The Carpetbaggers

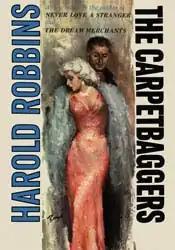
First edition cover (publ. Trident Press)

The Carpetbaggers is a 1961 bestselling novel by Harold Robbins, which was adapted into a 1964 film of the same title. The prequel "Nevada Smith" (1966) was also based on a character in the novel.